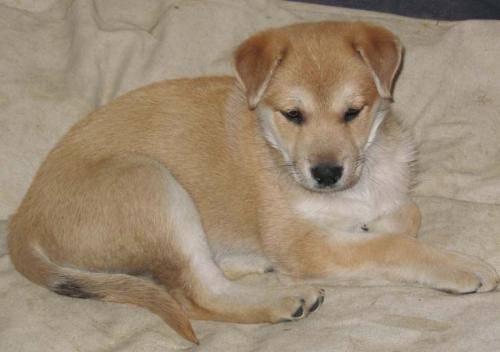
Label: dog